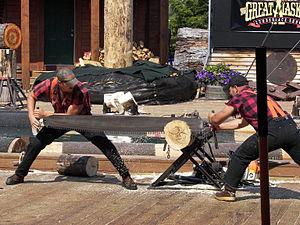
La scie passe-partout, parfois nommée passant, scie harpon et, au Québec, godendart, est une scie à large lame avec une poignée à chaque extrémité destinée à abattre les arbres, à scier les grumes ou billes de bois en différentes longueurs, et à débiter de grosses pièces. Elle est maniée par deux ouvriers.